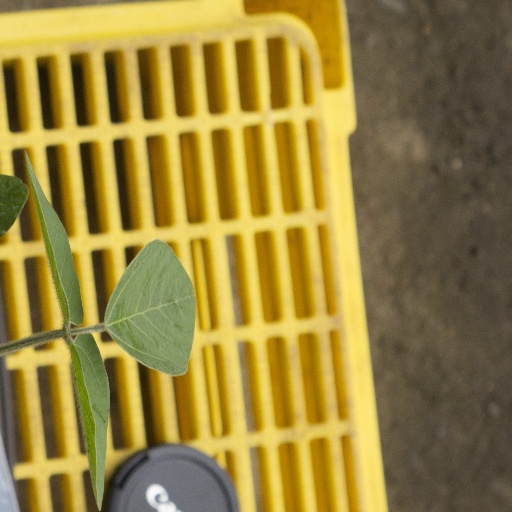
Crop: soybean